Symphony No. 31 (Haydn)

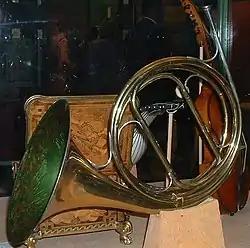
Valveless natural horn in the V&A Museum, London

Joseph Haydn's Symphony No. 31 in D major, Hob. I/31, was composed in 1765 for Haydn's employer Prince Nikolaus Esterházy. It is nicknamed the "Hornsignal Symphony", because it gives a prominent role to an unusually large horn section of four players. Probably because of its prominent obbligato writing for the horns, in Paris, the publisher Sieber published this symphony as a "symphonie concertante" around 1785.